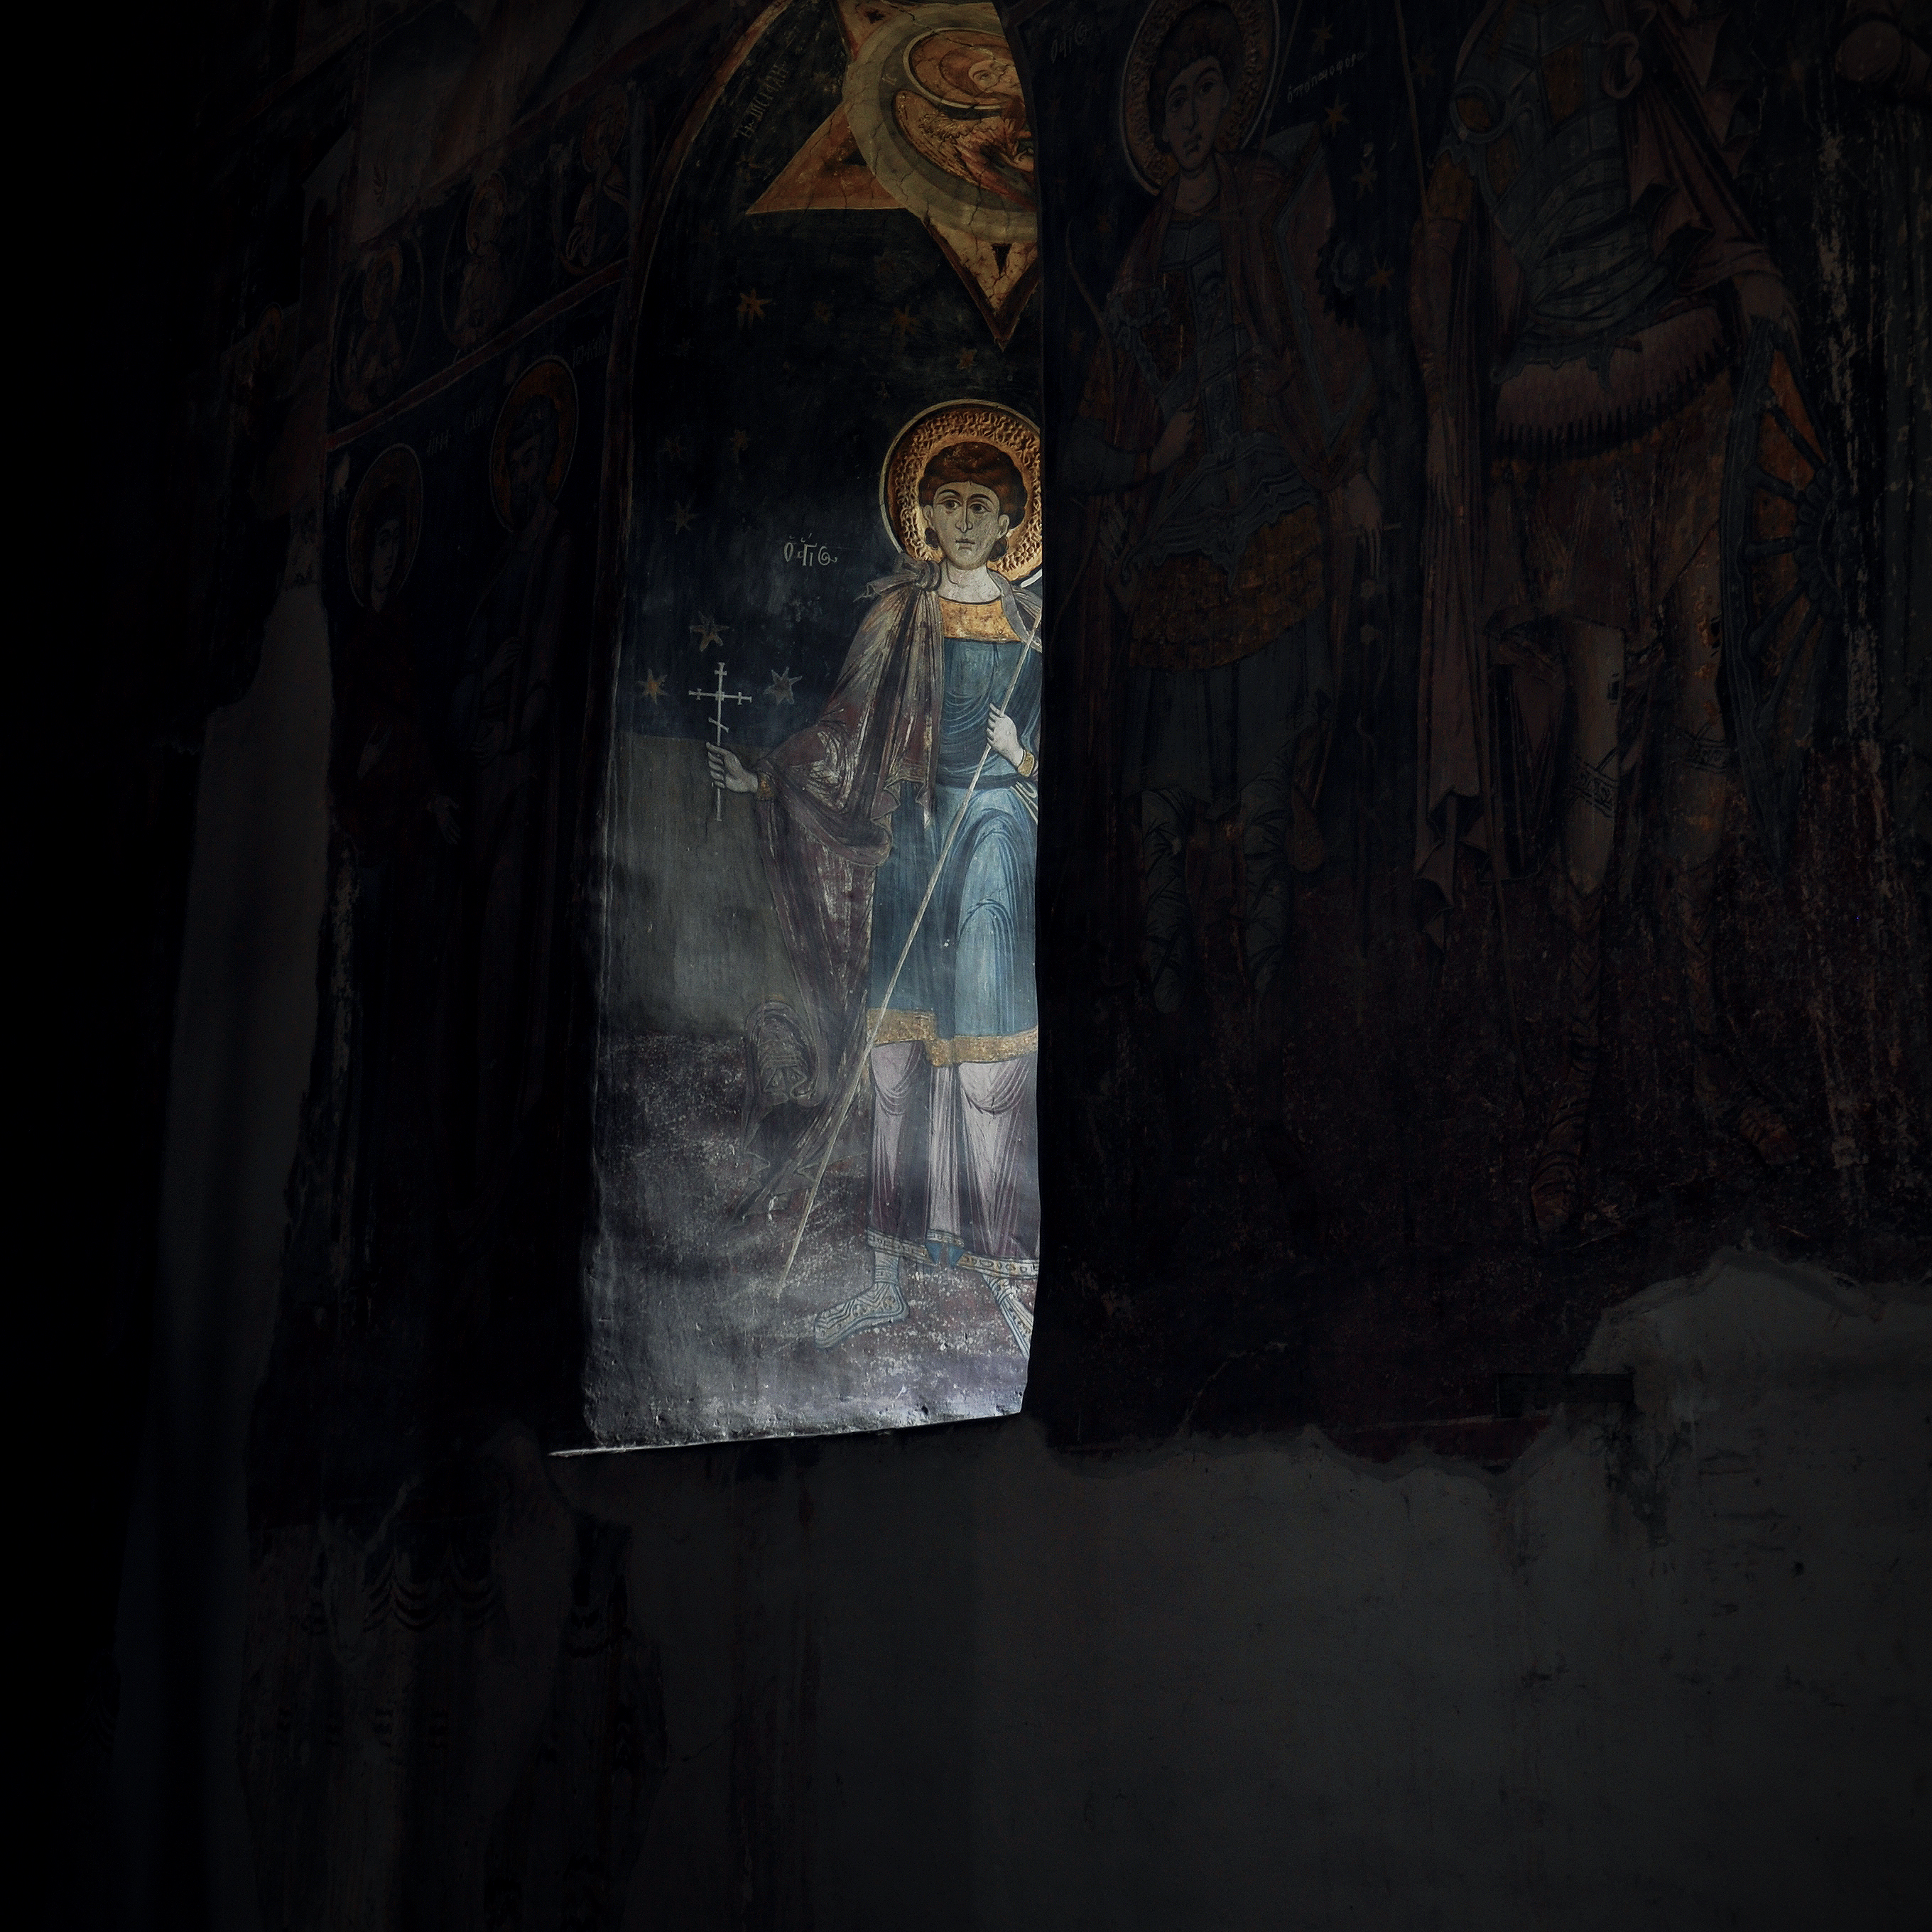
light, architecture, night, photography, interior, window, old, monument, photo, darkness, church, painting, photos, art, de, iconography, mural, saint, fotografie, history, court, romana, pictura, orthodox, royal, eastern, fresco, murals, icon, romania, icons, screenshot, bor, targoviste, biserica, arhitectura, wallachia, muntenia, tara, romaneasca, orthodoxy, lumina, iconografie, romanian, icoana, icoane, arta, ortodoxa, patrimoniu, princely, curtea, domneasca, ortodox, fresca, frescoes, sfant, fereastra, istorie, noncoloursincolour, lmidbiima1723707, cladire, eik n